Anne Avantie

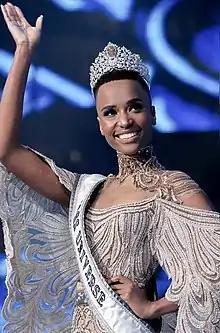
Kebaya designed by Anne Avantie was worn by Miss Universe 2019, Zozibini Tunzi while attending the Puteri Indonesia 2020 coronation.

Born in Semarang, 20 May 1955 and later spent her childhood in the city of Surakarta, Central Java. She is the eldest of three children of Hary Alexander and Amie Indarti. Anne Avantie is married to Yoseph Henry Susilo (her 2nd husband) and is the mother of 3 children. First, is married to Christinus and has one child, Matthew Archiello Keenant Wijasena. Anne's second and third children are all male, namely Ernest Christoga Susilo and Ian Tadio Christoga Susilo.